Environmental resource management

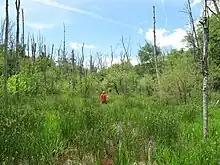
A conservation project in North Carolina involving the search for bog turtles was conducted by United States Fish and Wildlife Service and the North Carolina Wildlife Resources Commission and its volunteers.

The public sector comprises the general government sector plus all public corporations including the central bank. In environmental resource management the public sector is responsible for administering natural resource management and implementing environmental protection legislation. The traditional role of the public sector in environmental resource management is to provide professional judgement through skilled technicians on behalf of the public. With the increase of intractable environmental problems, the public sector has been led to examine alternative paradigms for managing environmental resources. This has resulted in the public sector working collaboratively with other sectors (including other governments, private and civil) to encourage sustainable natural resource management behaviours.